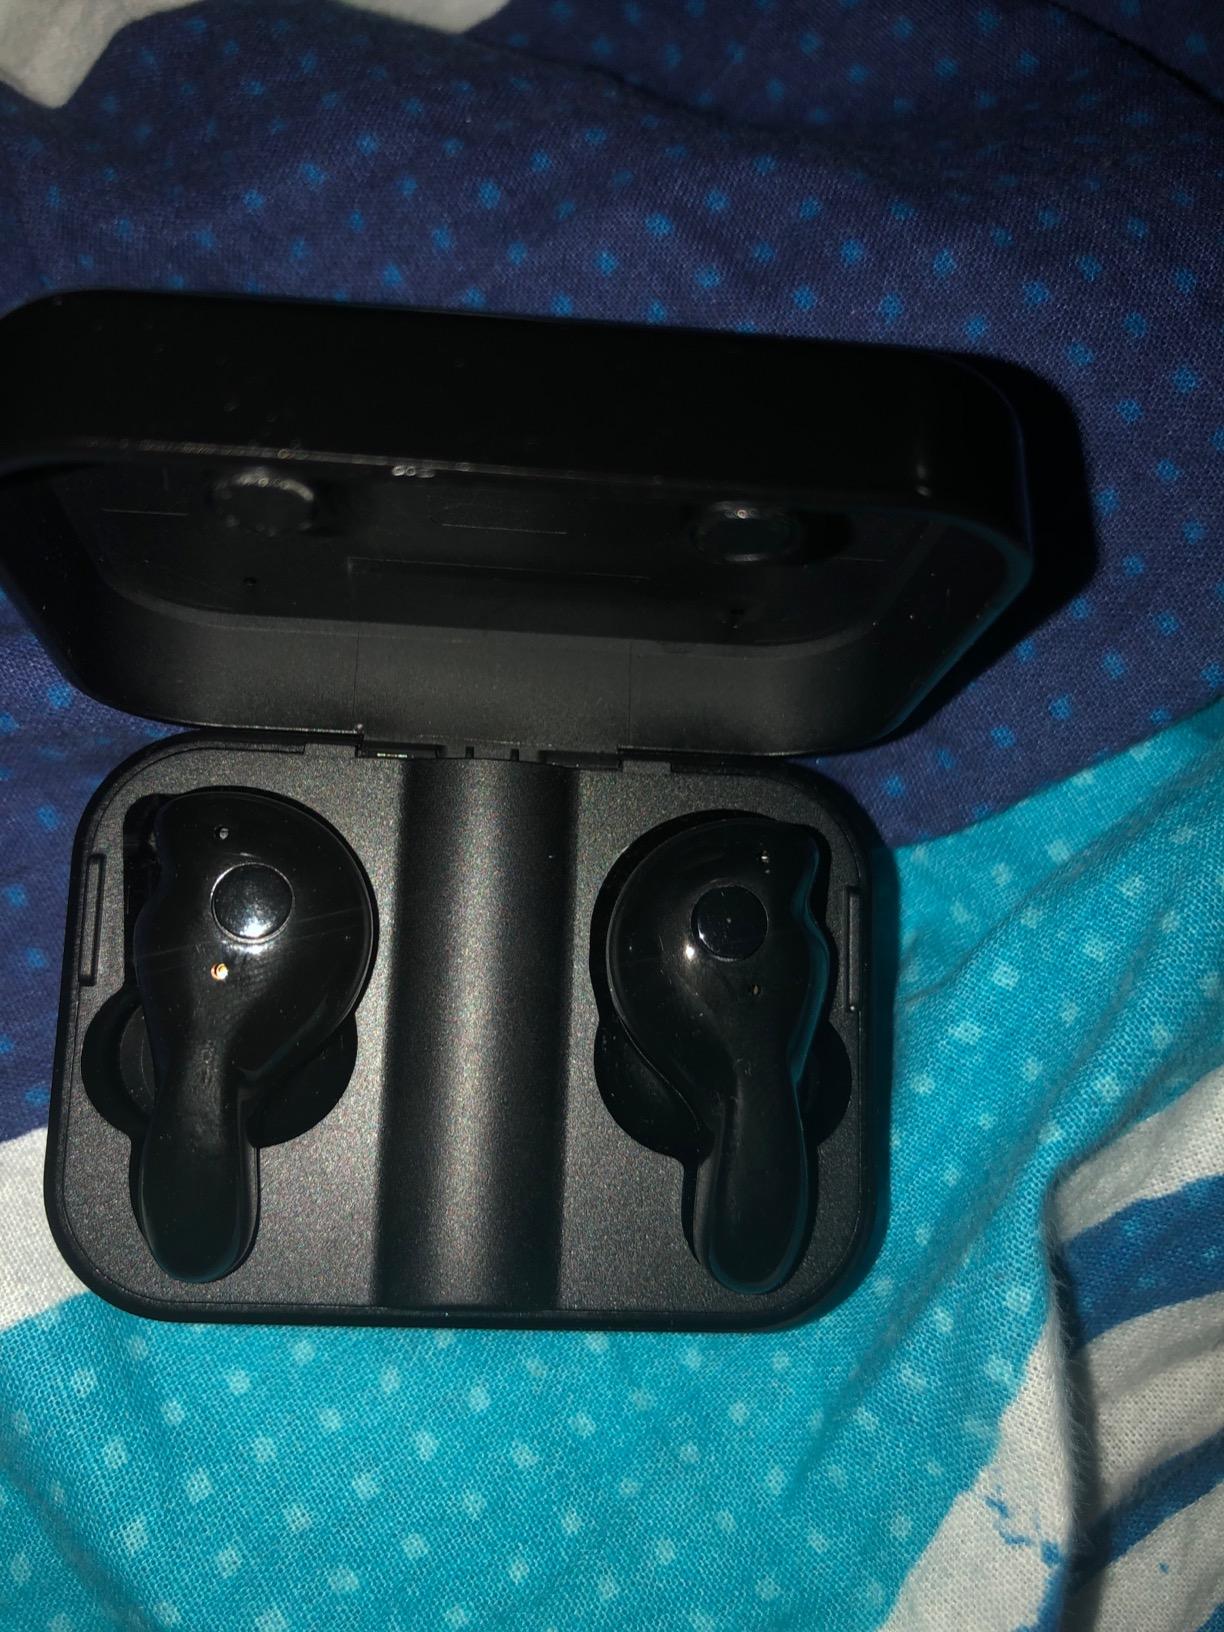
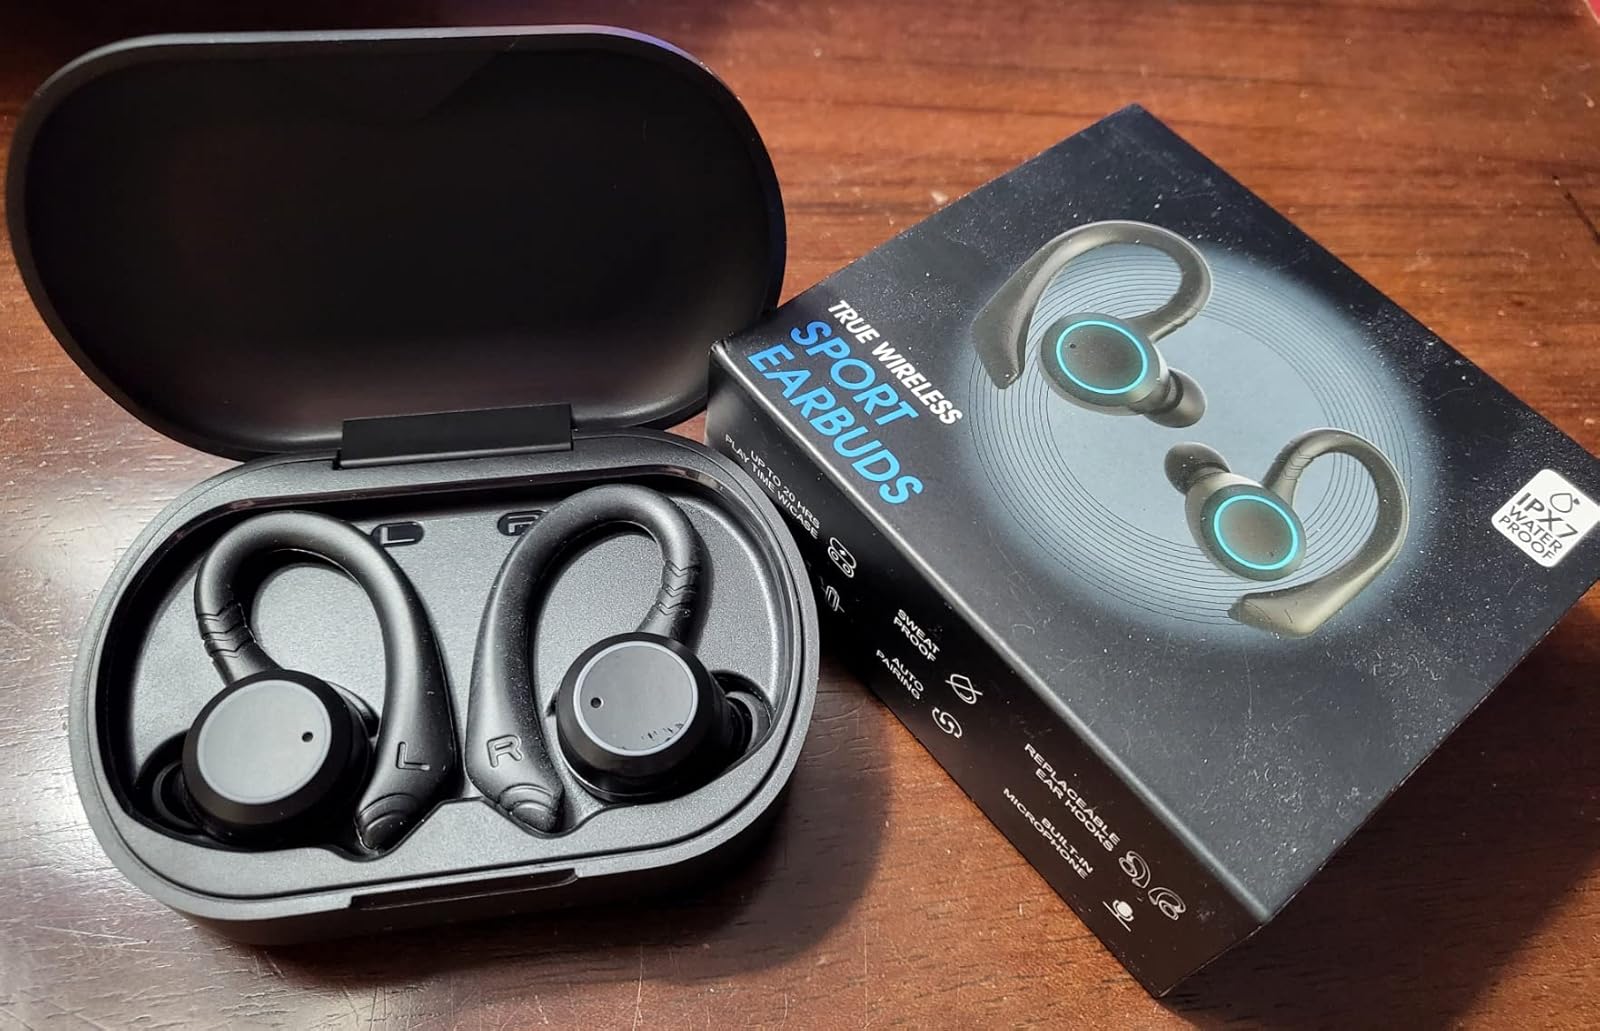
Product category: earbuds
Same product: no